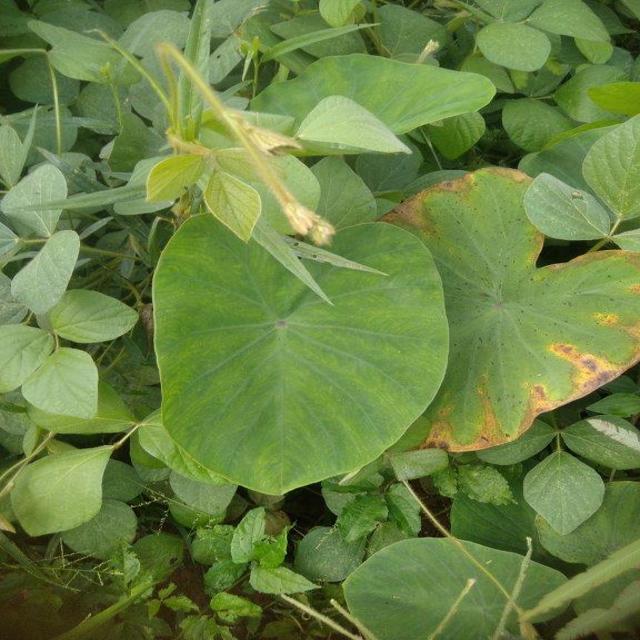
Label: Early_Blight